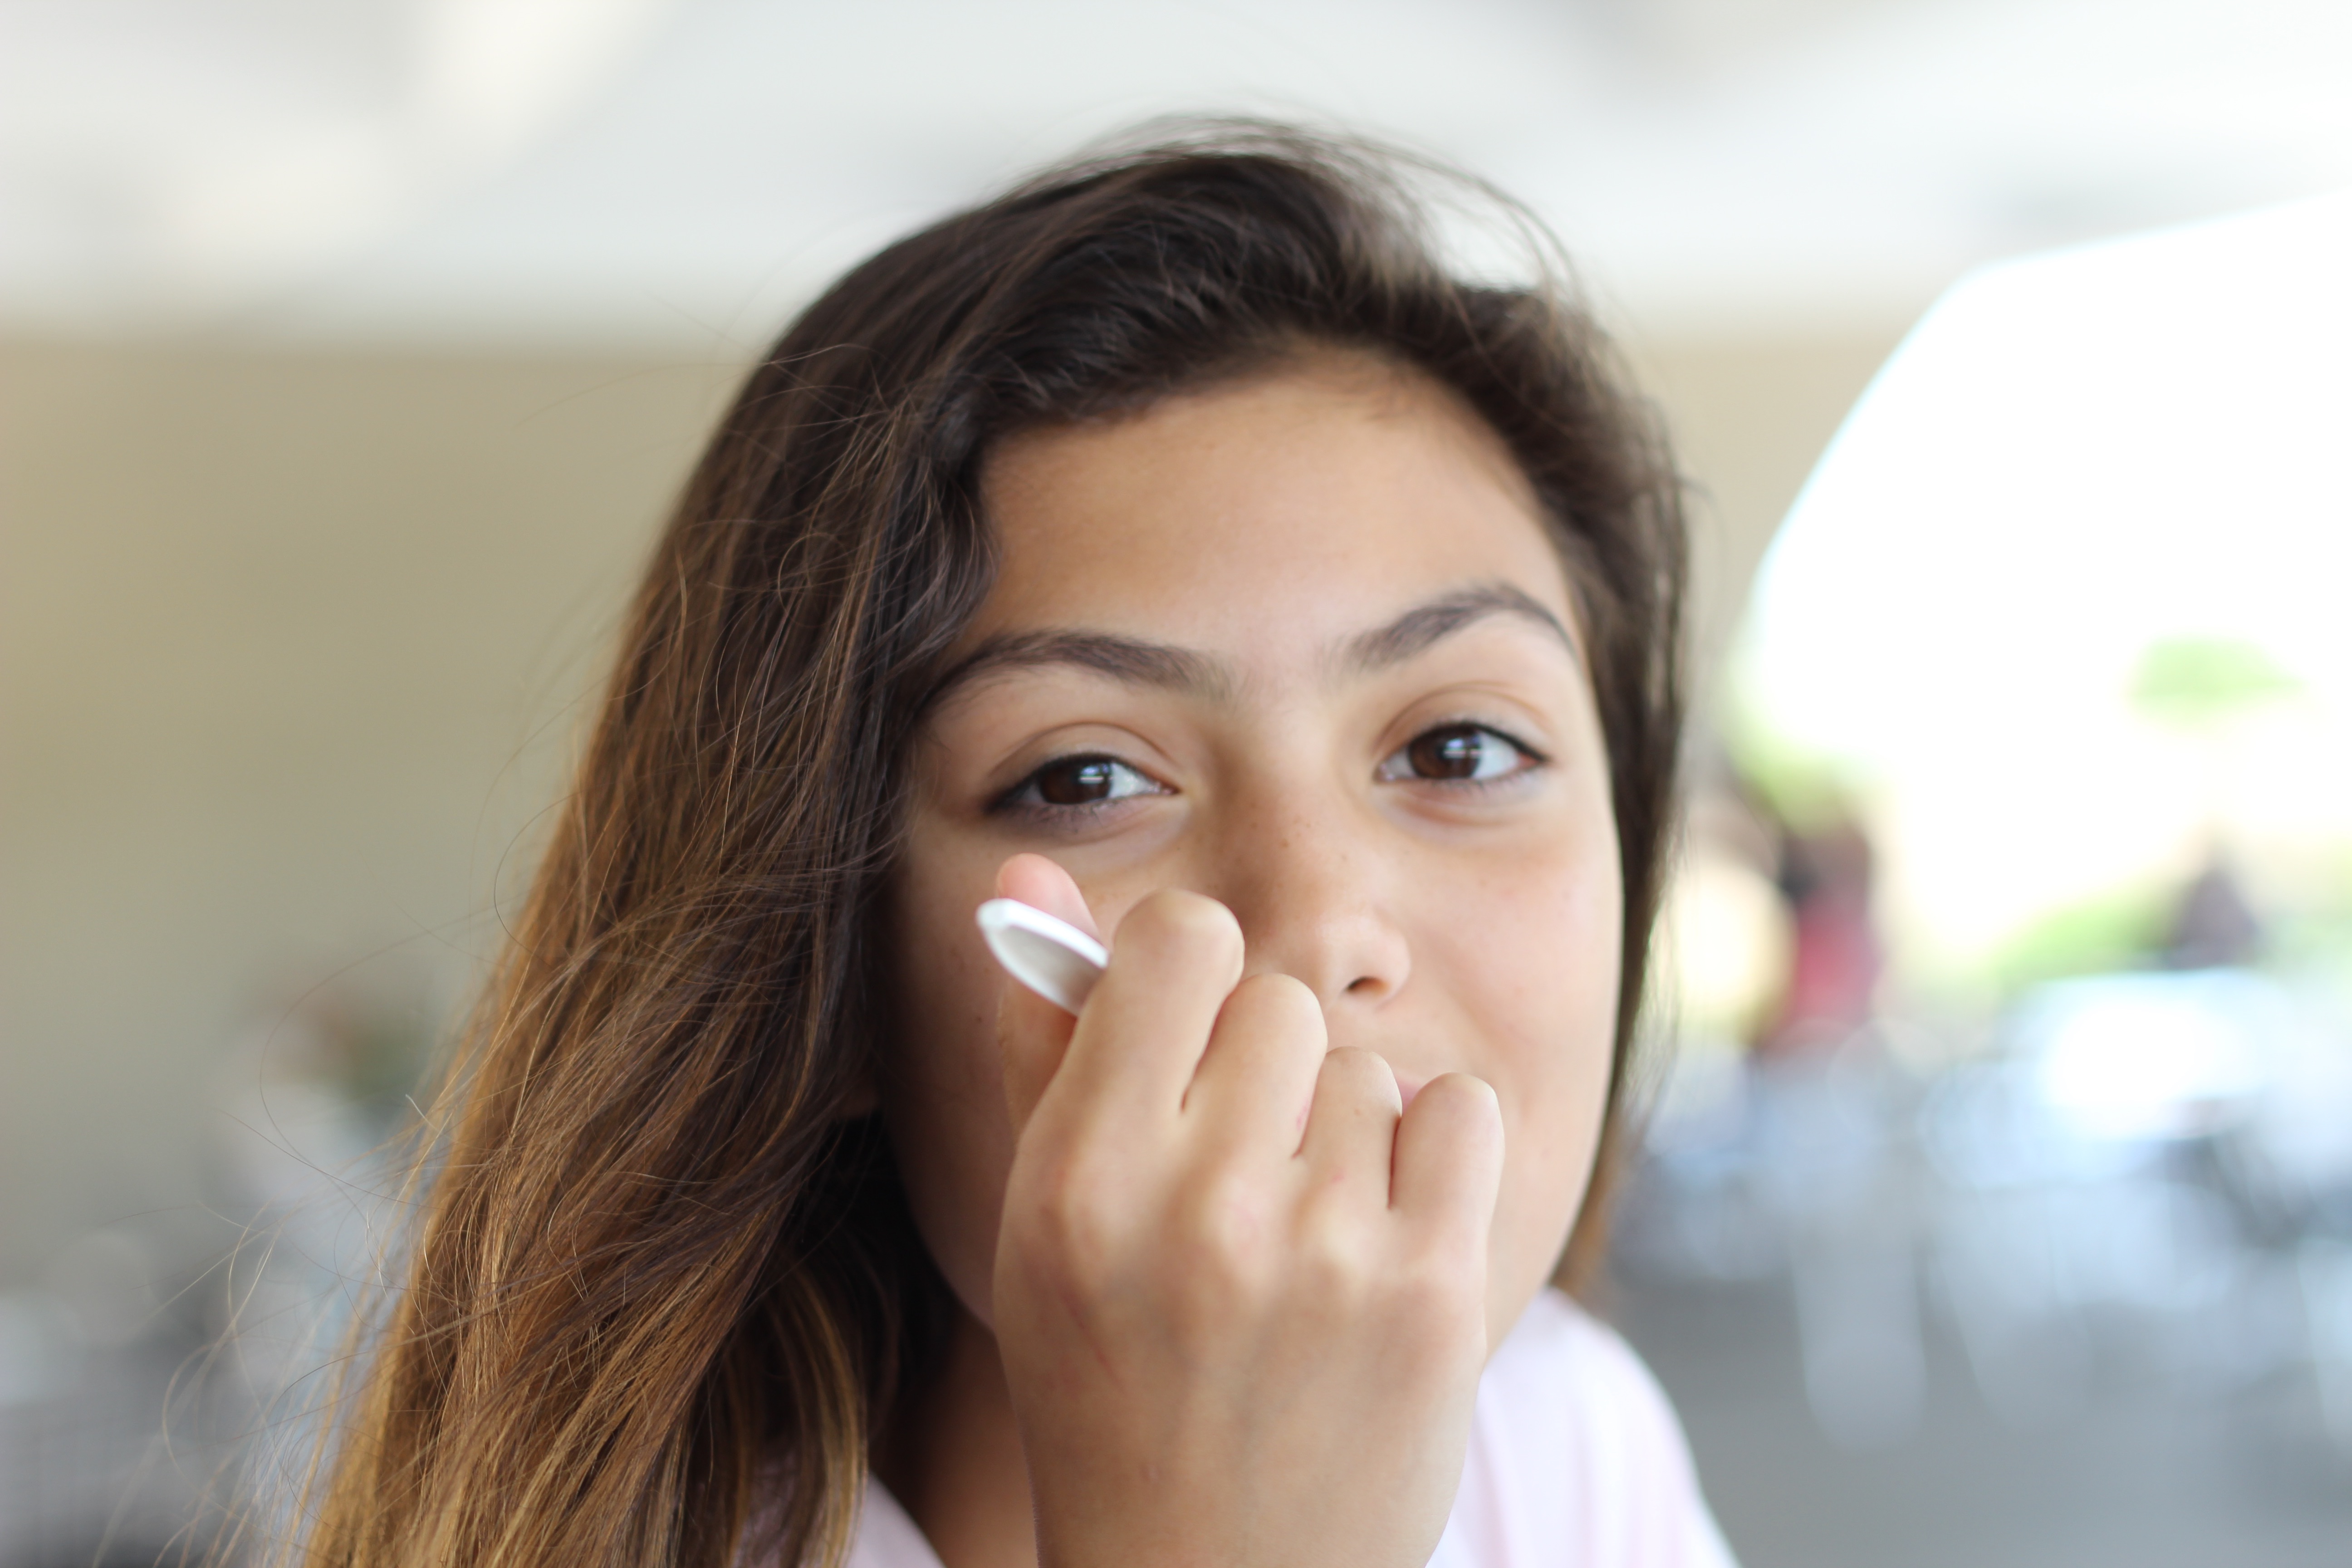
hand, person, girl, woman, photography, portrait, facial expression, smile, mouth, close up, human body, face, nose, eye, head, skin, beauty, organ, emotion, brown hair, portrait photography